Nippa Station

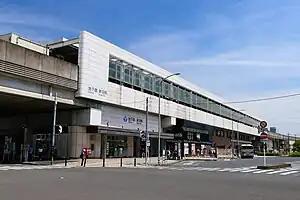
Nippa Station building in May 2023

is an above-ground metro station located in Kōhoku-ku, Yokohama, Kanagawa Prefecture, Japan operated by the Yokohama Municipal Subway’s Blue Line (Line 3). It is 31.8 kilometers from the terminus of the Blue Line at Shōnandai Station.